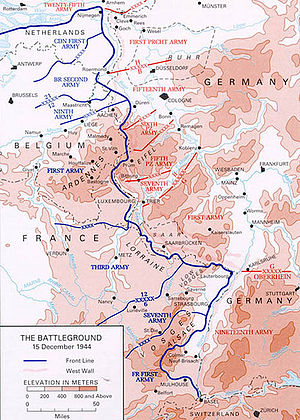
Ardenneroffensiven / Baggrund / Den tyske planlægning i detaljer
Vestfronten den 15. december
Kort over Vestfronten den 15. december
Ardenneroffensiven var et slag under anden verdenskrig. Det startede i midten af december 1944 og var den sidste tyske offensiv på vestfronten under krigen. Den tyske hær planlagde at drive en kile ind i de allieredes frontlinje og indtage Antwerpen, for derefter at svinge nordover for at omringe og destruere de fire allierede armeer, der befandt sig der. Hitler håbede, at dette kunne tvinge de allierede til at indgå en favorabel fredsaftale med aksemagterne. For at få de allierede til at tro, der var tale om en forsvarsplan, kaldte tyskerne planen Wacht Am Rhein.